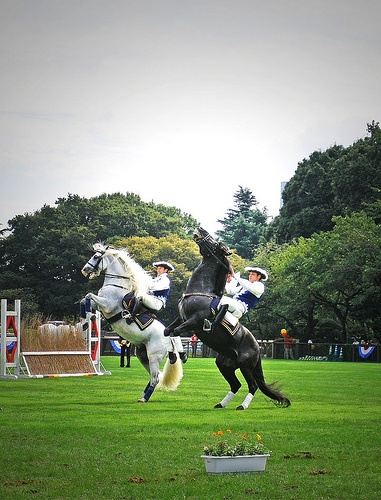
A couple of men riding horses on top of a green field.
two horses and their riders on some grass
Two men are on horses that are reared back.
A pair of horses performing tricks in a field.
Two costumed horse riders make their horses stand on their hind legs.